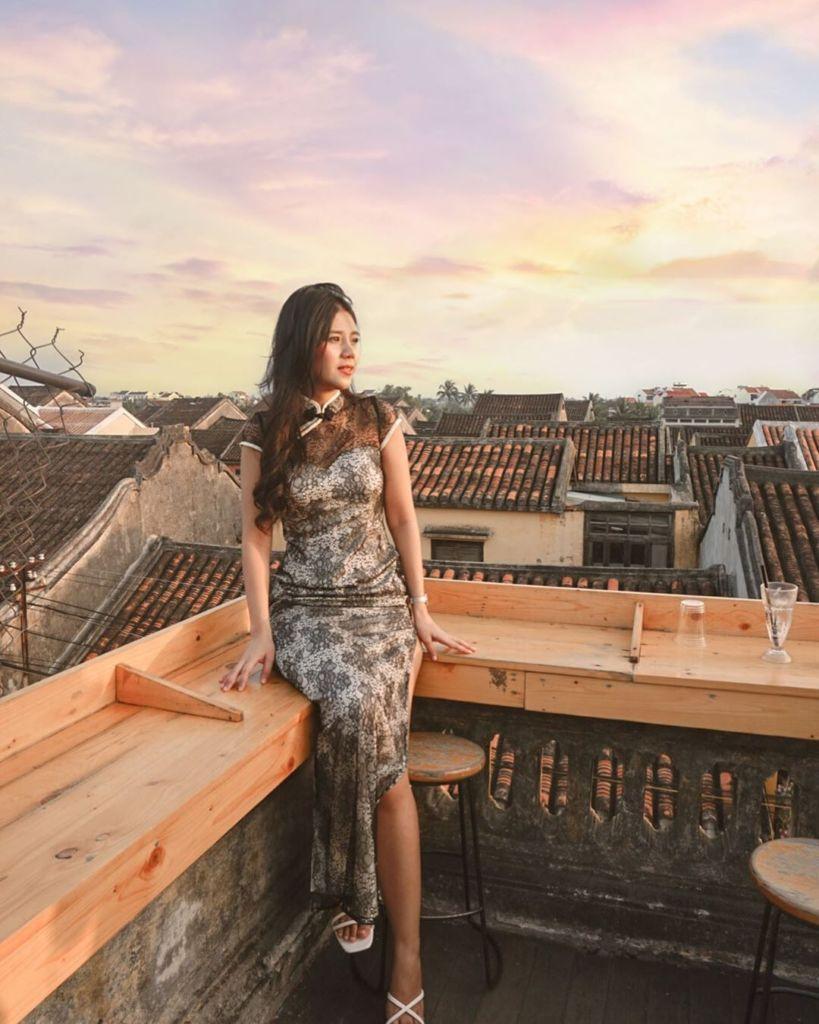
cô gái đang ngồi lên một cái bàn gỗ đặt trên lan can của một toà nhà